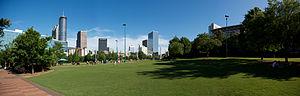
L’attentat du parc du Centenaire est un acte terroriste à la bombe perpétré aux États-Unis, le 27 juillet 1996, dans le parc olympique lors des Jeux d'été d'Atlanta. L'explosion tue une personne et en blesse 111 autres. En outre, il provoque indirectement la mort d'un caméraman turc, victime d'une crise cardiaque alors qu'il courait pour filmer la scène.